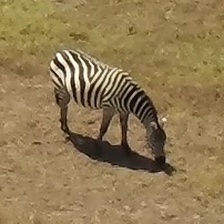
Pose orientation: right